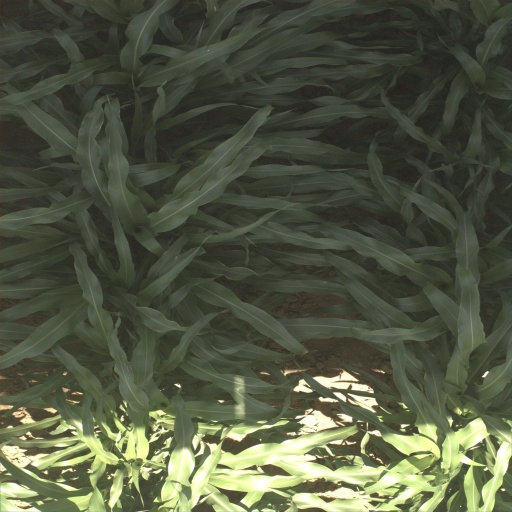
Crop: sorghum